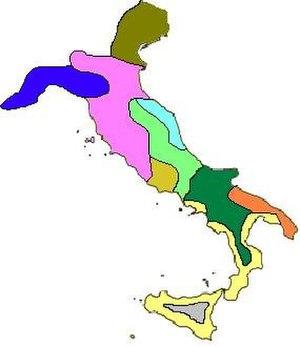
Carte de la péninsule italienne à l'age de fer, inspiré de Image:Iron Age Italy.png.
La Vénétie, est une région historique située dans le nord-est de l'Italie, s'étendant à peu près sur les actuelles régions administratives de Vénétie et Frioul-Vénétie Julienne. Correspondant au lieu d'établissement des antiques populations vénètes, elle désigne par la suite les différentes entités administrées par Venise, notamment la république de Venise de 697 à 1797.